Georgy Rybin

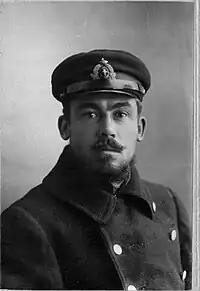
Georgy N.Rybin

Georgy Nikolaevich Rybin (April 18, 1901 in Zharkent – March 1, 1974 in Leningrad), was a Russian hуdrographer; explorer of the Arctic seas and the Baltic Sea.